Bolt Creative

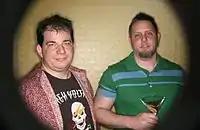
Bolt Creative's Dave Castelnuovo (left) and Allan Dye

Bolt Creative, Inc. is an American video game developer based in San Francisco. It was founded by Dave Castelnuovo and Andrew Donley in 2001, originally to develop Adobe Flash games. Dave and Allan Dye shifted to iOS development in October 2008. The company is best known for "Pocket God", which Castelnuovo and Dye created in less than a week in January 2009.